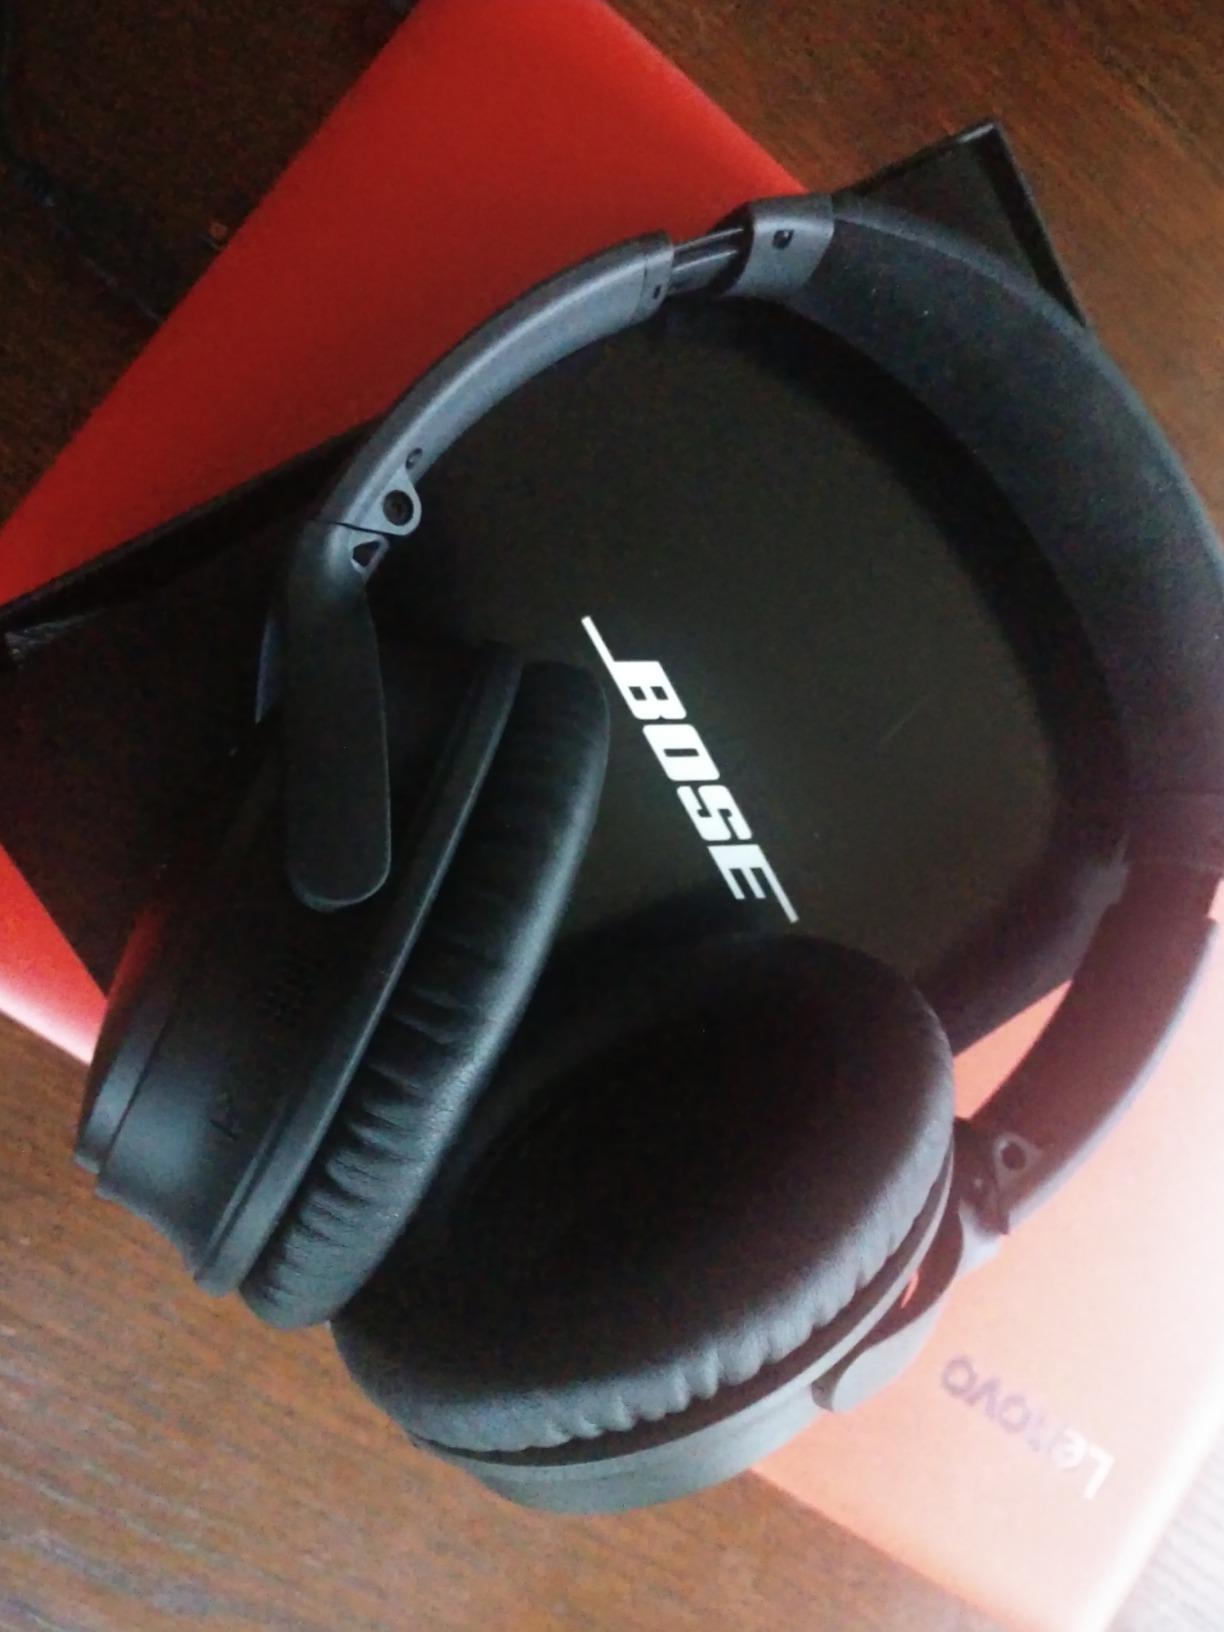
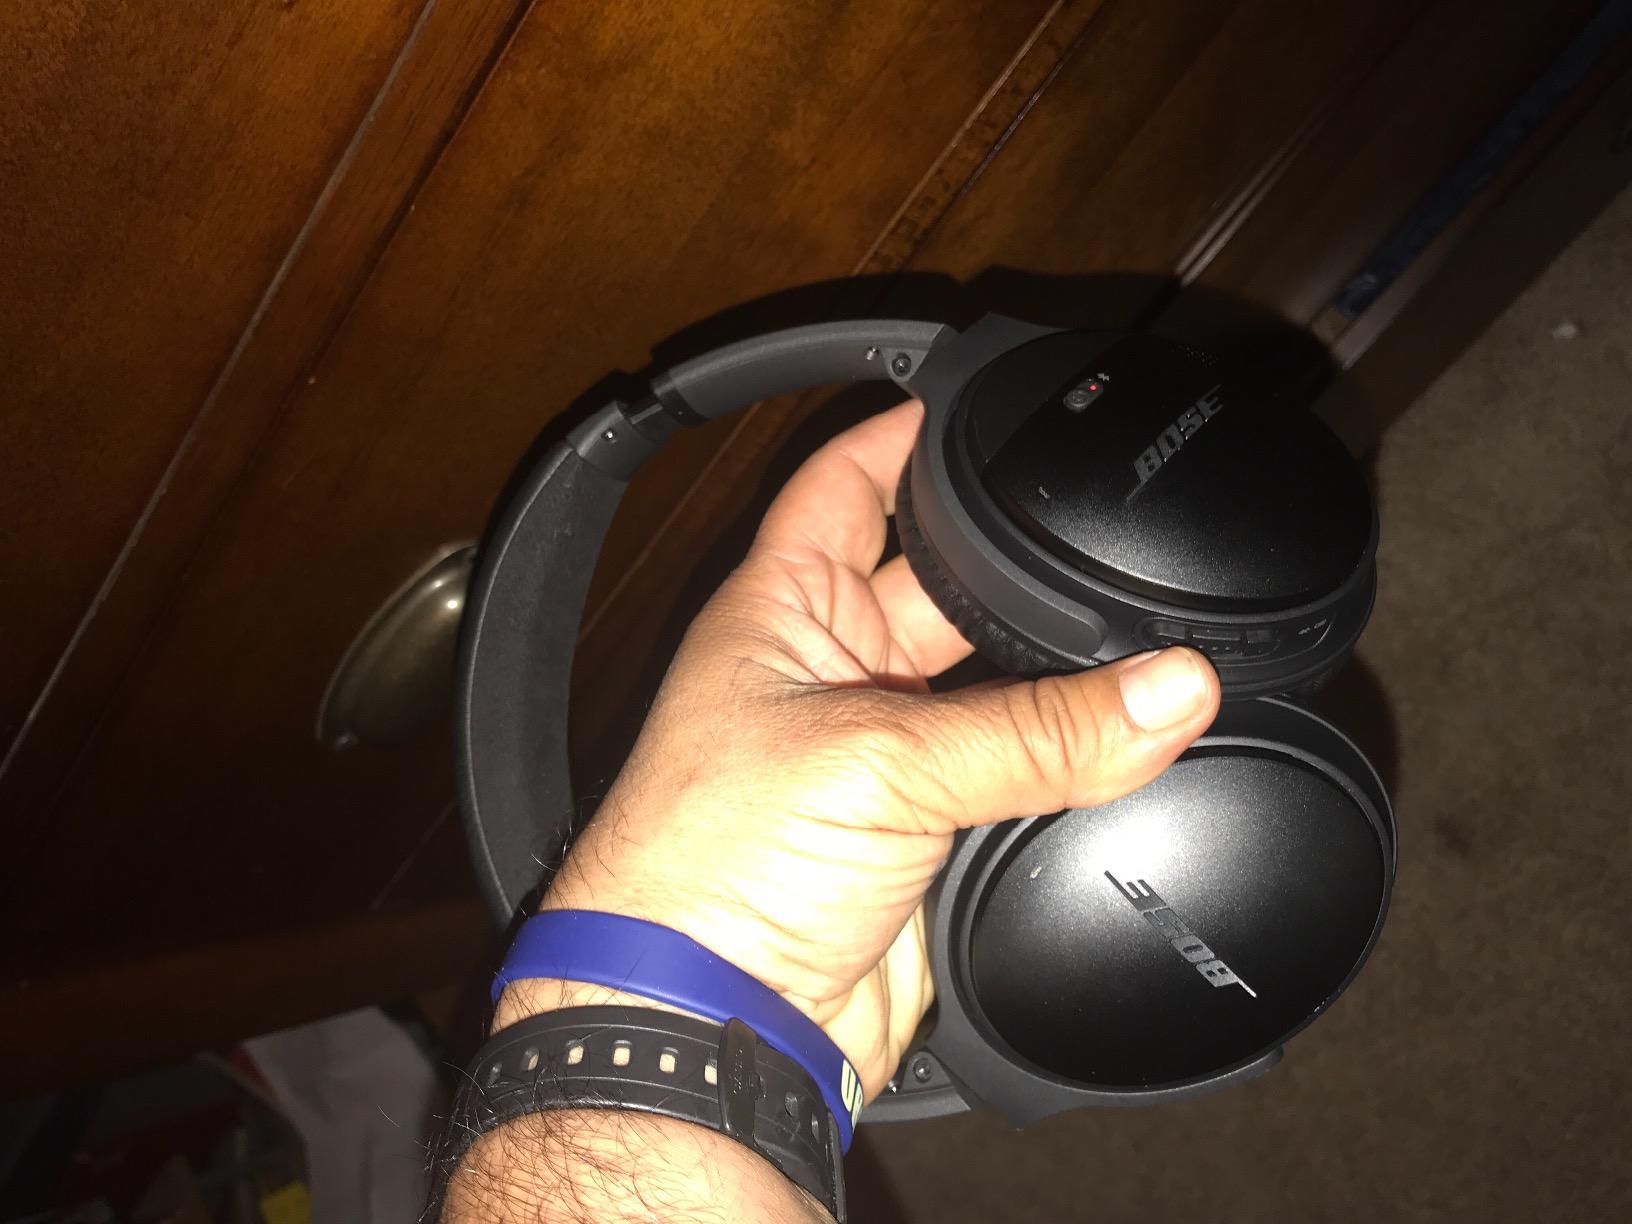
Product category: headphones
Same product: yes